2005 FIFA Club World Championship final

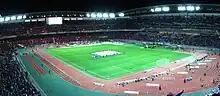
The International Stadium in Yokohama was the venue for the final

Both teams were well into their respective domestic competitions. São Paulo's domestic season had finished two weeks before the final. They finished the 2005 Campeonato Brasileiro Série A in 11th position after 42 games, they won and lost 16 games each and drew 10. Liverpool were in the middle of their domestic season, they were competing in the 2005–06 Premier League. They were second in the table and won their last match before the competition 2–0, against Middlesbrough. The victory meant Liverpool had gone 10 matches without conceding a goal, which equalled a club record.